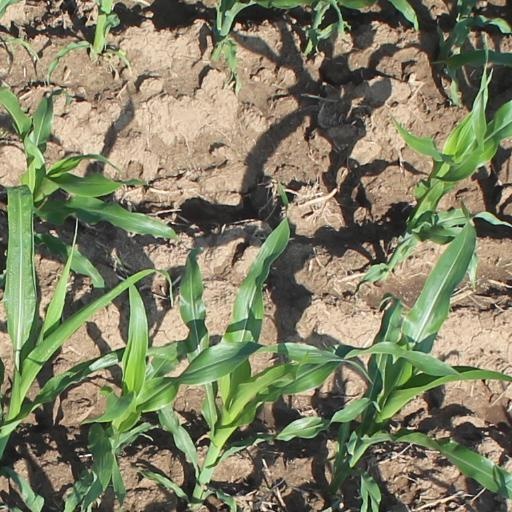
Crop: maize; corn